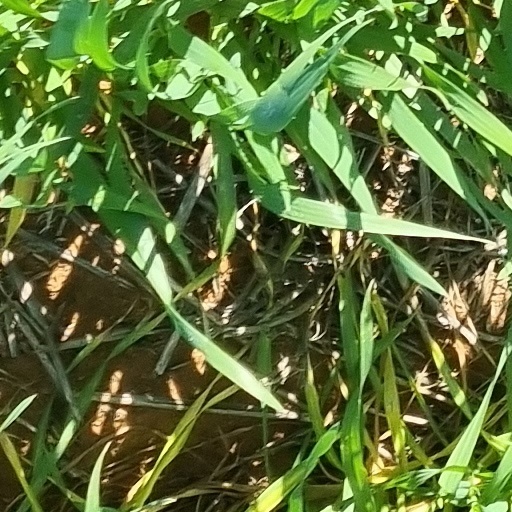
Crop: wheat